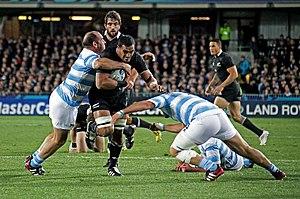
Jerome Kaino, né le 6 avril 1983 à Tutuila dans les Samoa américaines, est un joueur de rugby à XV néo-zélandais. Il évolue au poste de troisième ligne aile au sein du Stade toulousain depuis 2018.